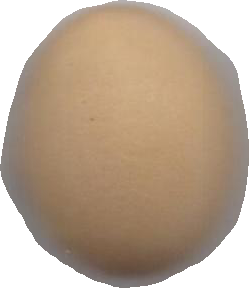
Variety: Dega